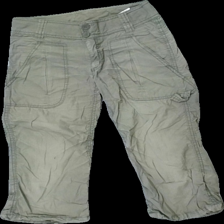
View: front
Type: Trousers
Category: Children
Brand: H&M
Colors: Green
Material: 100% cotton
Cut: Regular
Size: 152
Season: All
Stains: Major
Holes: Major
Damage: hål
Damage location: top center
Damage 2: fläck
Damage 2 location: middle left
Price range: <50
Recommended usage: Export
Description: gröna knäbyxor med fläck fram och hål bak